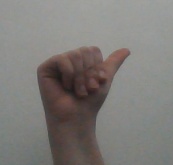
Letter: dhad